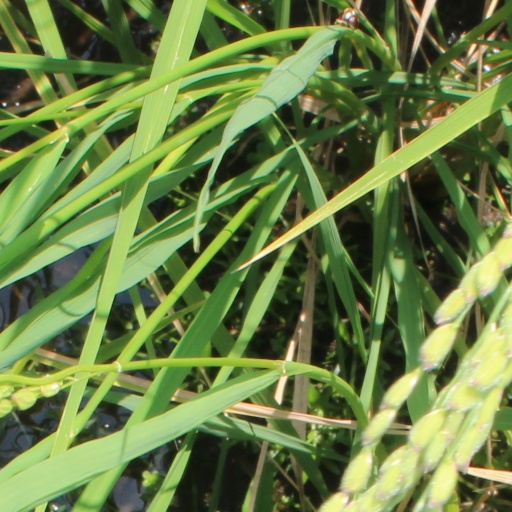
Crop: rice